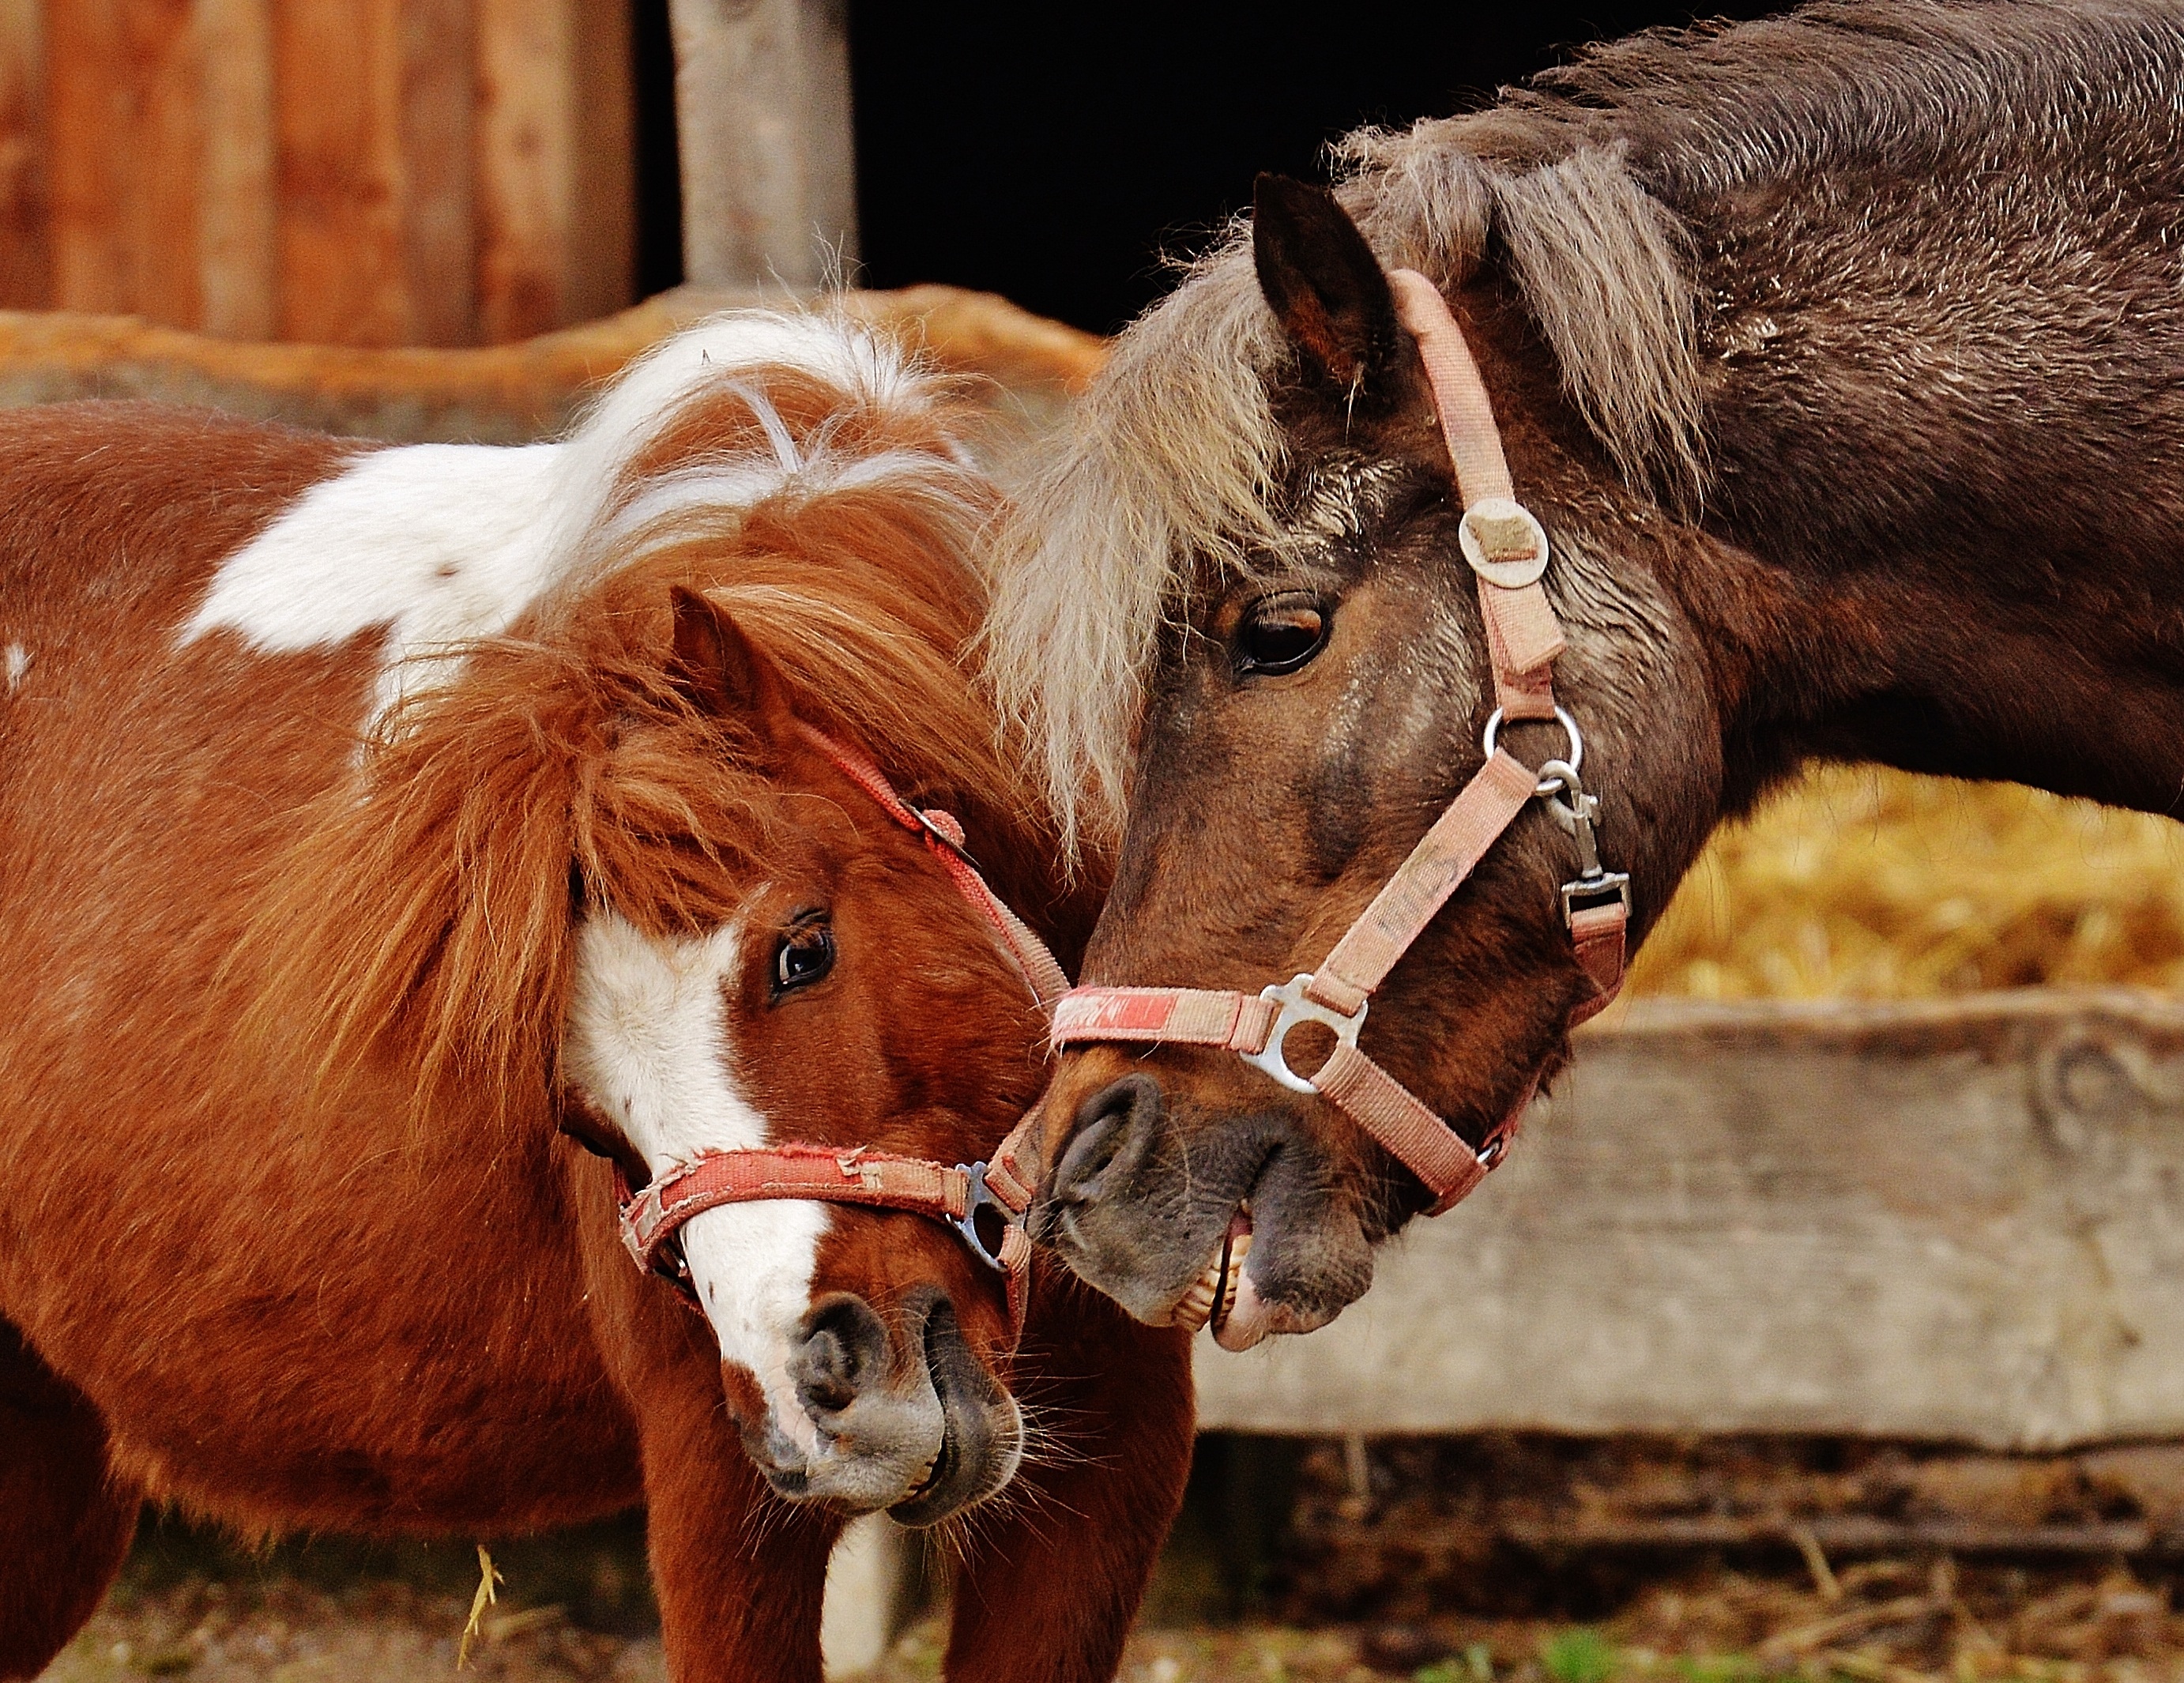
pasture, horse, mammal, stallion, mane, bridle, horses, pony, animals, vertebrate, sanctuary, mare, foal, halter, pack animal, hoofed animals, animal welfare, good aiderbichl, iffeldorf, animal rescue, fond of animals, horse like mammal, mustang horse